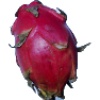
Label: Pitahaya Red 1